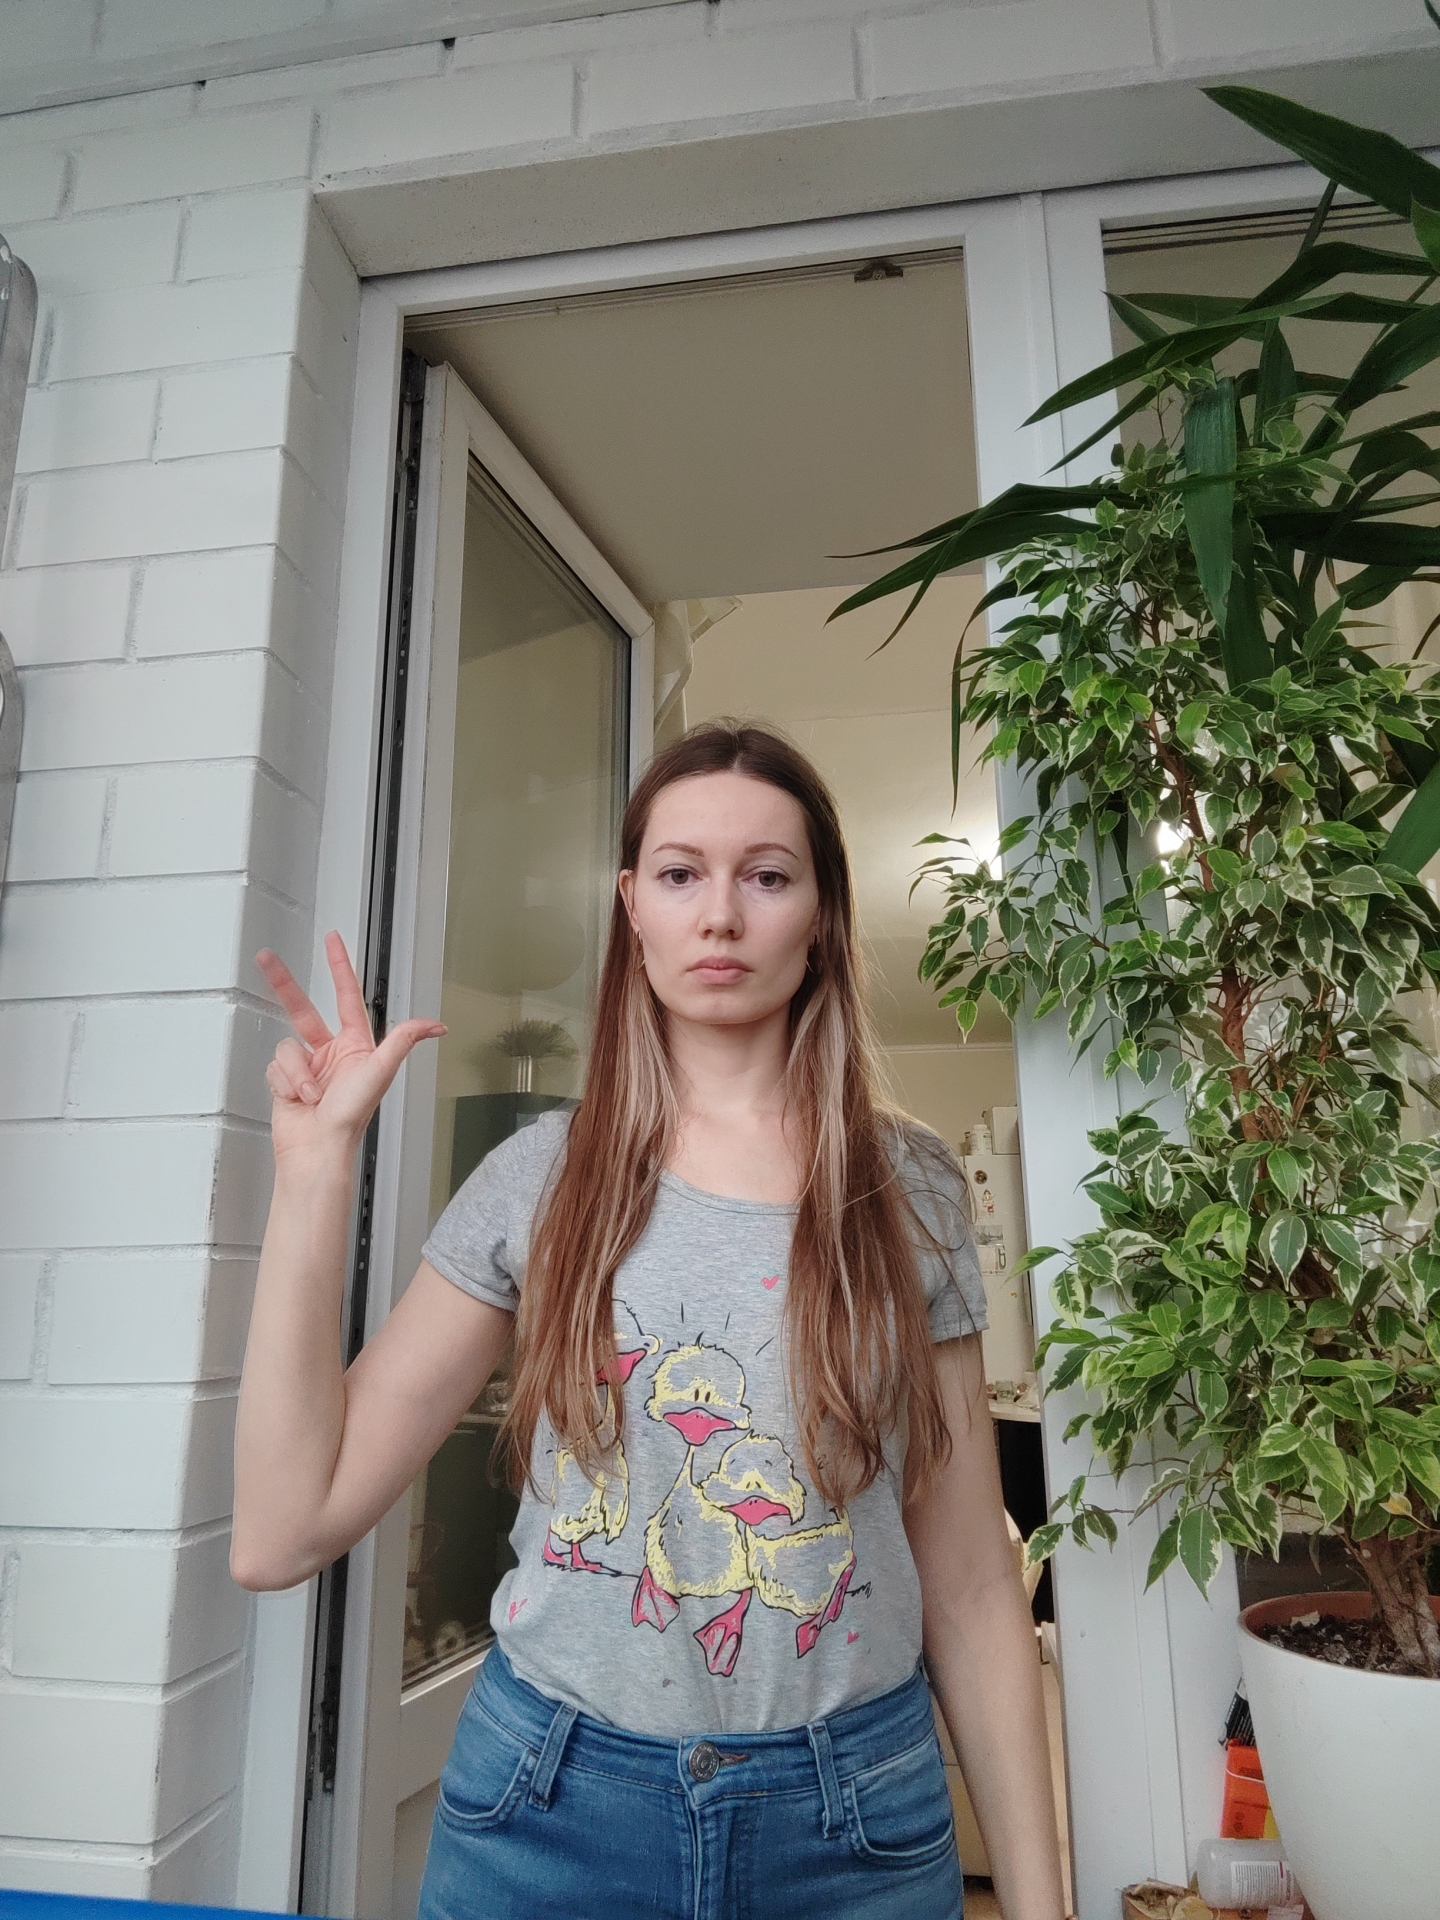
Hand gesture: three2